Lombardy

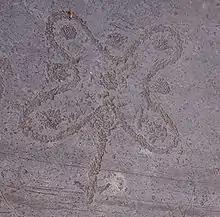
One of the Camunian roses depicted in the Rock Drawings in Valcamonica, in the province of Brescia

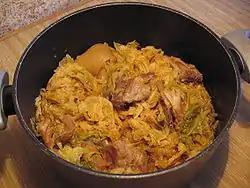
A crockpot of "cassœula". It is a typical dish of the popular tradition, a main dish of many Lombard "sagre".

In the most dynamic and busiest of Italian regions it is not possible, on the basis of the figures, to distinguish tourists in the strict sense from those who travel for business. In 2019, 40,482,939 arrivals were recorded. Non-residents contributed to 51.8% of arrivals and 57.4% of presences.